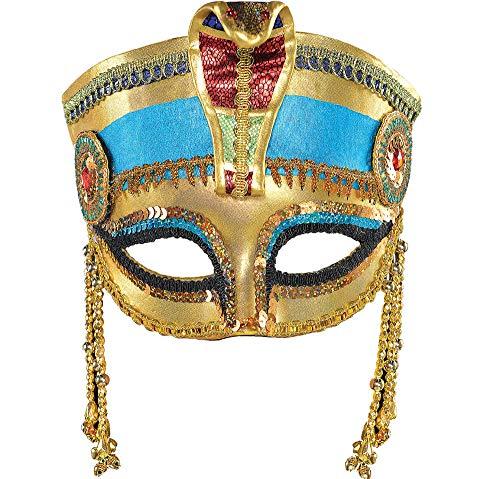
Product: AMSCAN Egyptian Masquerade Mask Halloween Costume Accessories, One Size
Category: Clothing, Shoes & Jewelry | Costumes & Accessories | Women | Masks
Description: Multi-colored classic egyptian styling, with a high, flat crown, a curved cobra head in the center, and sequin and faux gemstone detailing.
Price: $16.20
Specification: ProductDimensions:13.5x6.7x4.5inches|ItemWeight:3.2ounces|ShippingWeight:5ounces(Viewshippingratesandpolicies)|DomesticShipping:ItemcanbeshippedwithinU.S.|InternationalShipping:ThisitemcanbeshippedtoselectcountriesoutsideoftheU.S.LearnMore|ASIN:B00VX03KLW|Itemmodelnumber:844443|Manufacturerrecommendedage:4-12years